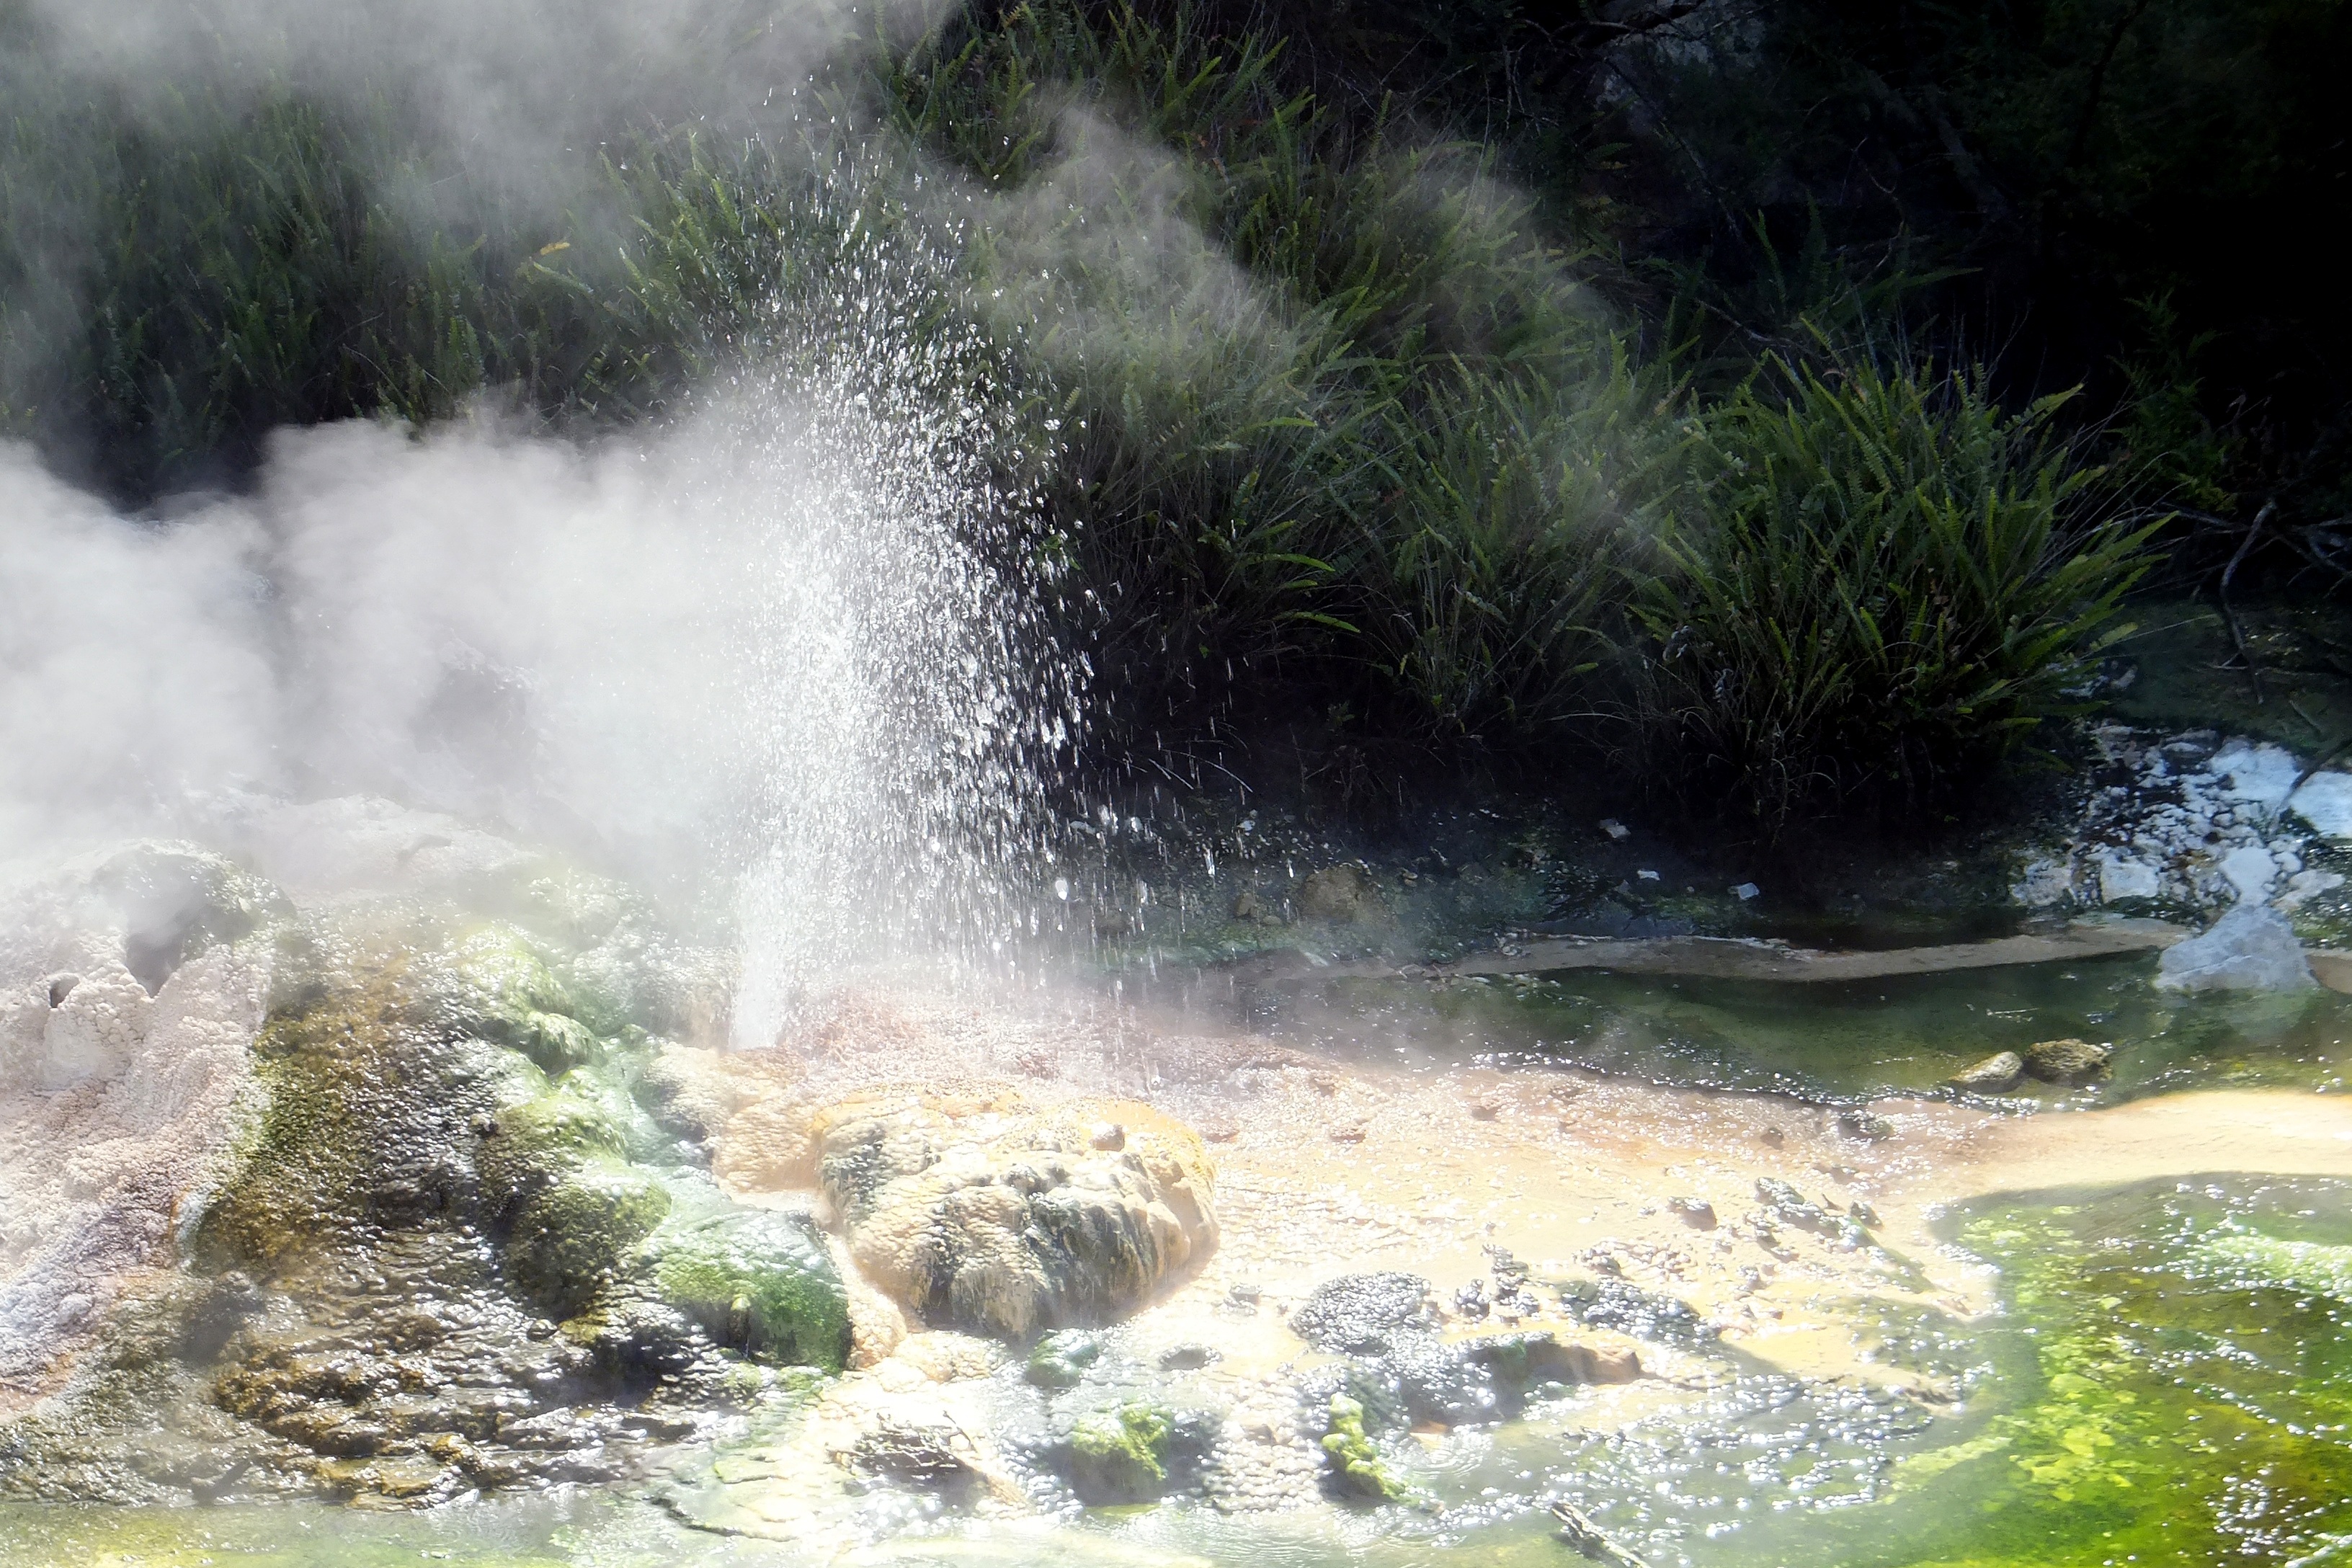
water, waterfall, steam, river, stream, spring, rapid, body of water, geothermal, new zealand, water feature, watercourse, volcanic, thermal, landform, hot springs, wiamangu